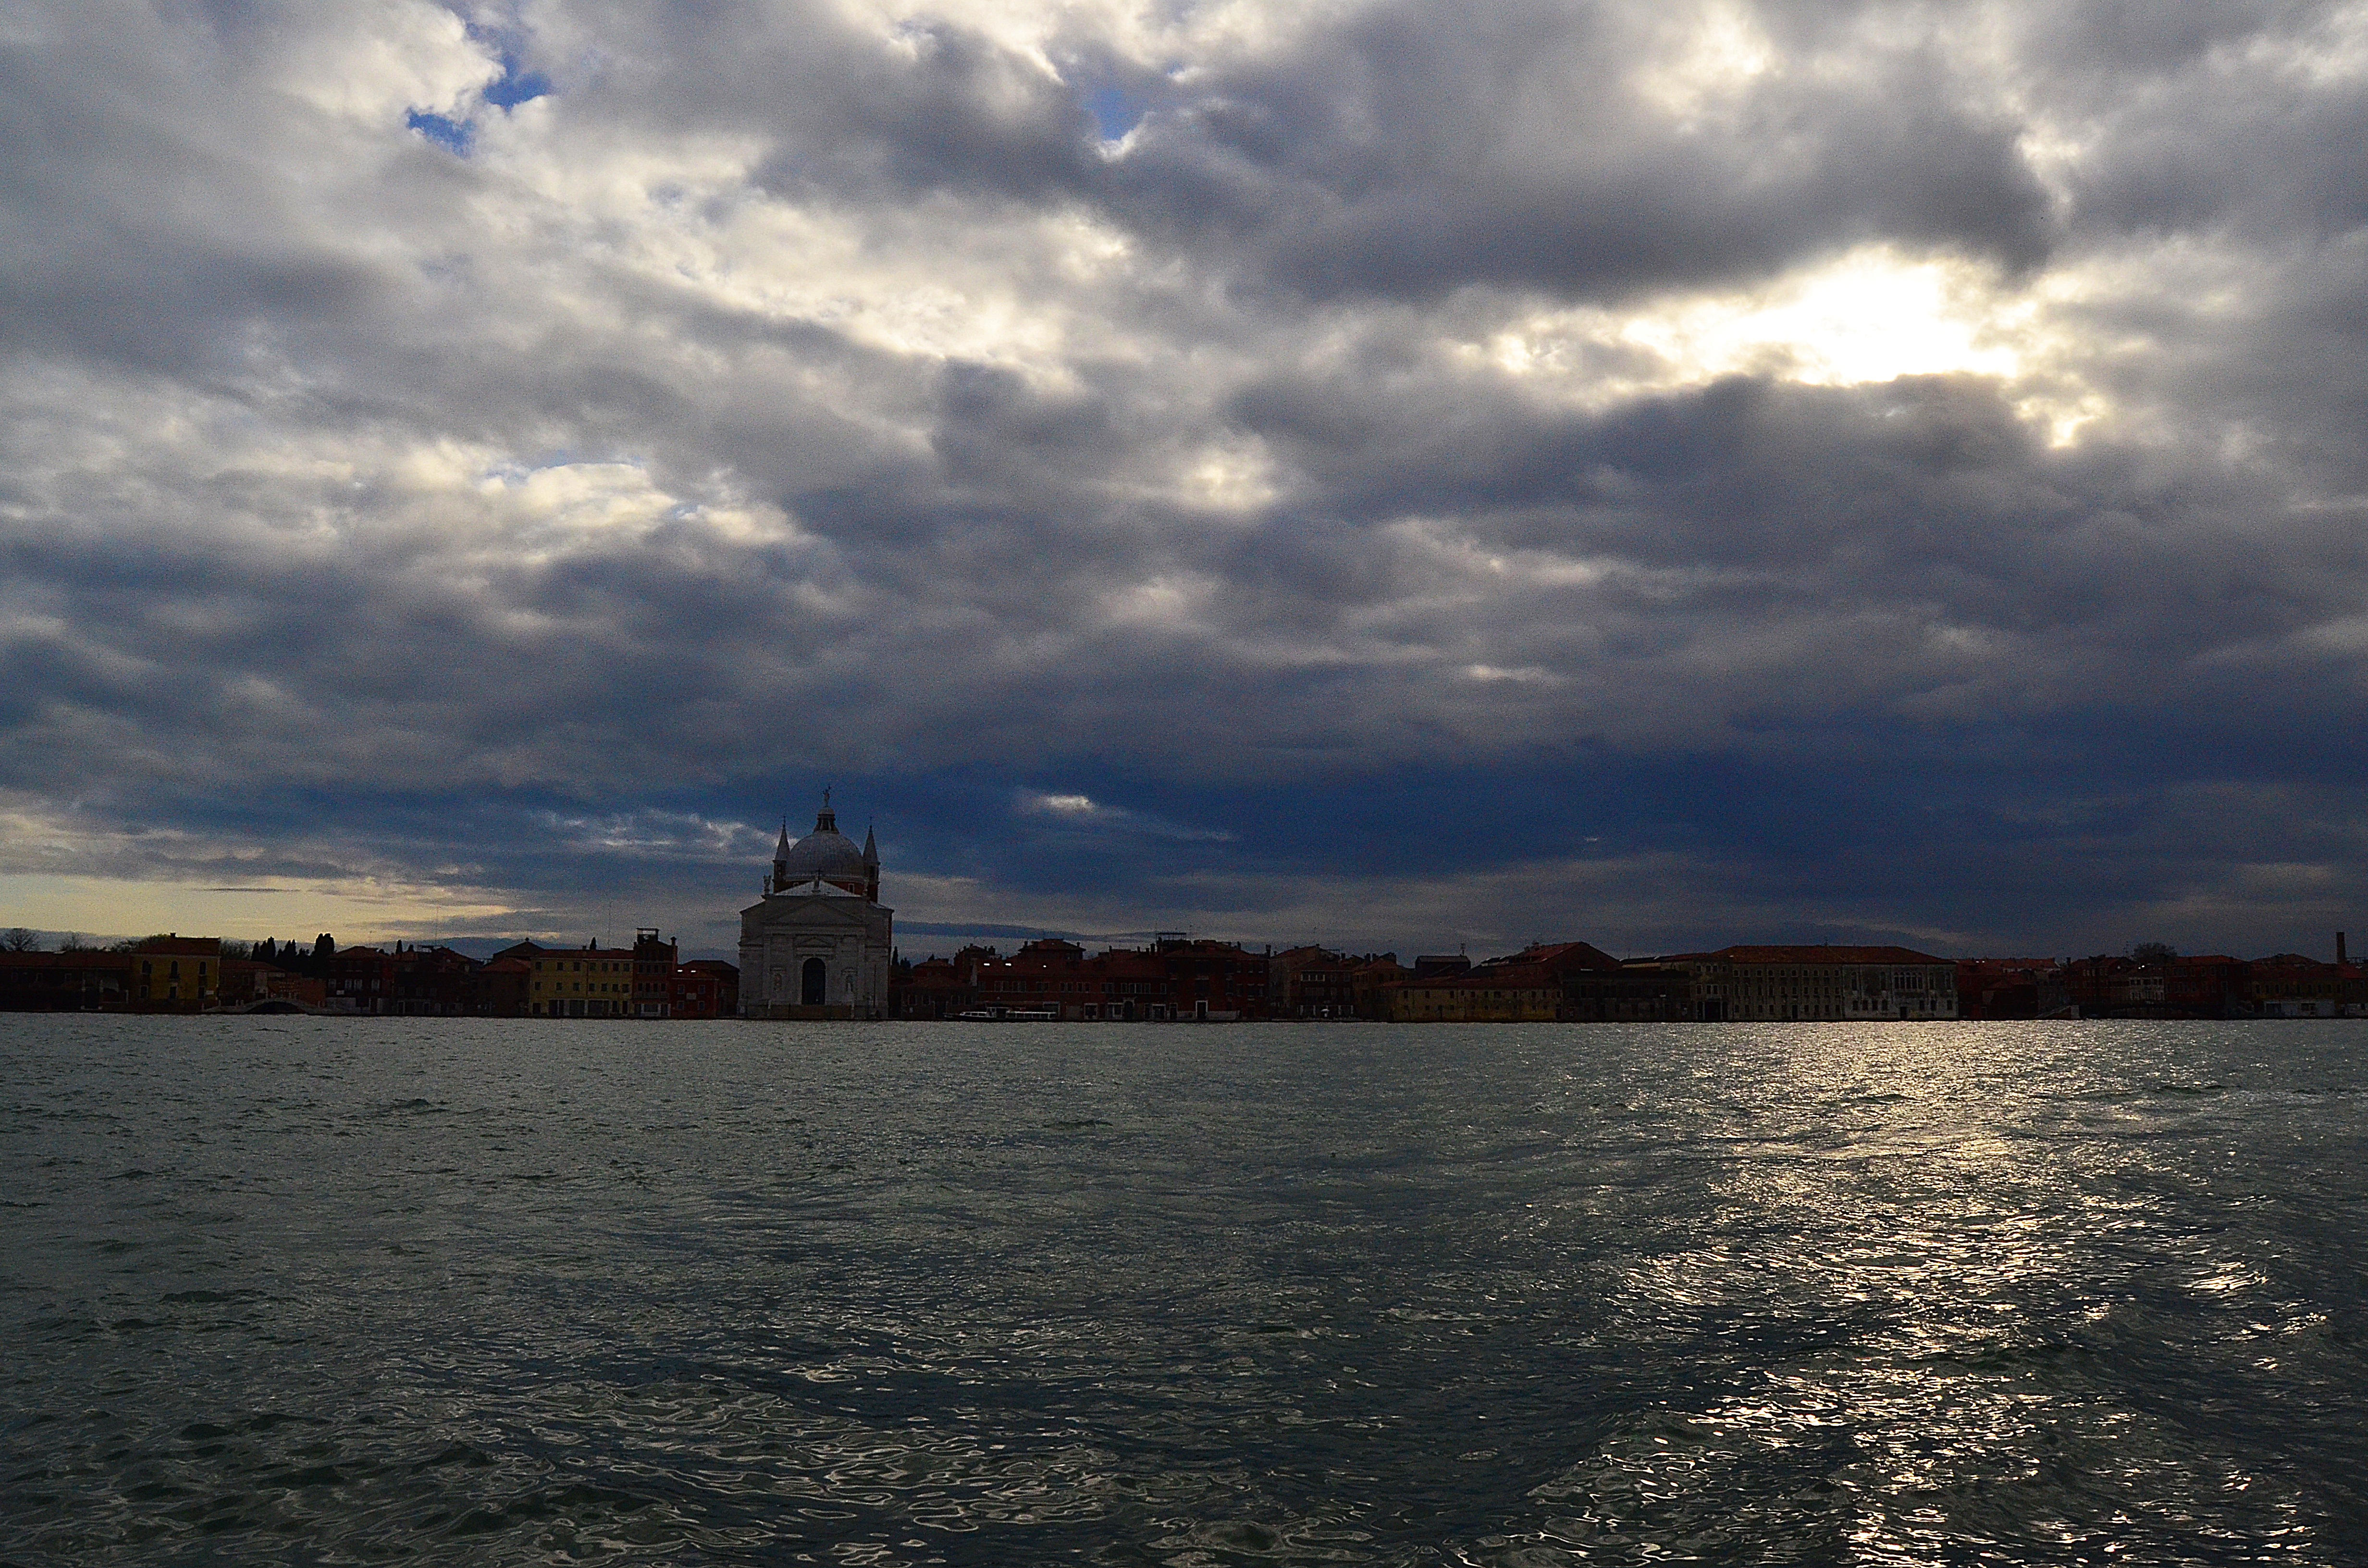
sea, coast, water, ocean, horizon, cloud, sky, sun, sunrise, sunset, skyline, sunlight, morning, shore, lake, building, dawn, river, dusk, evening, reflection, vehicle, journey, autumn, bay, italy, venice, marina, clouds, channel, partly cloudy, duct, meteorological phenomenon, the reflections of the sun, the sun behind the cloud